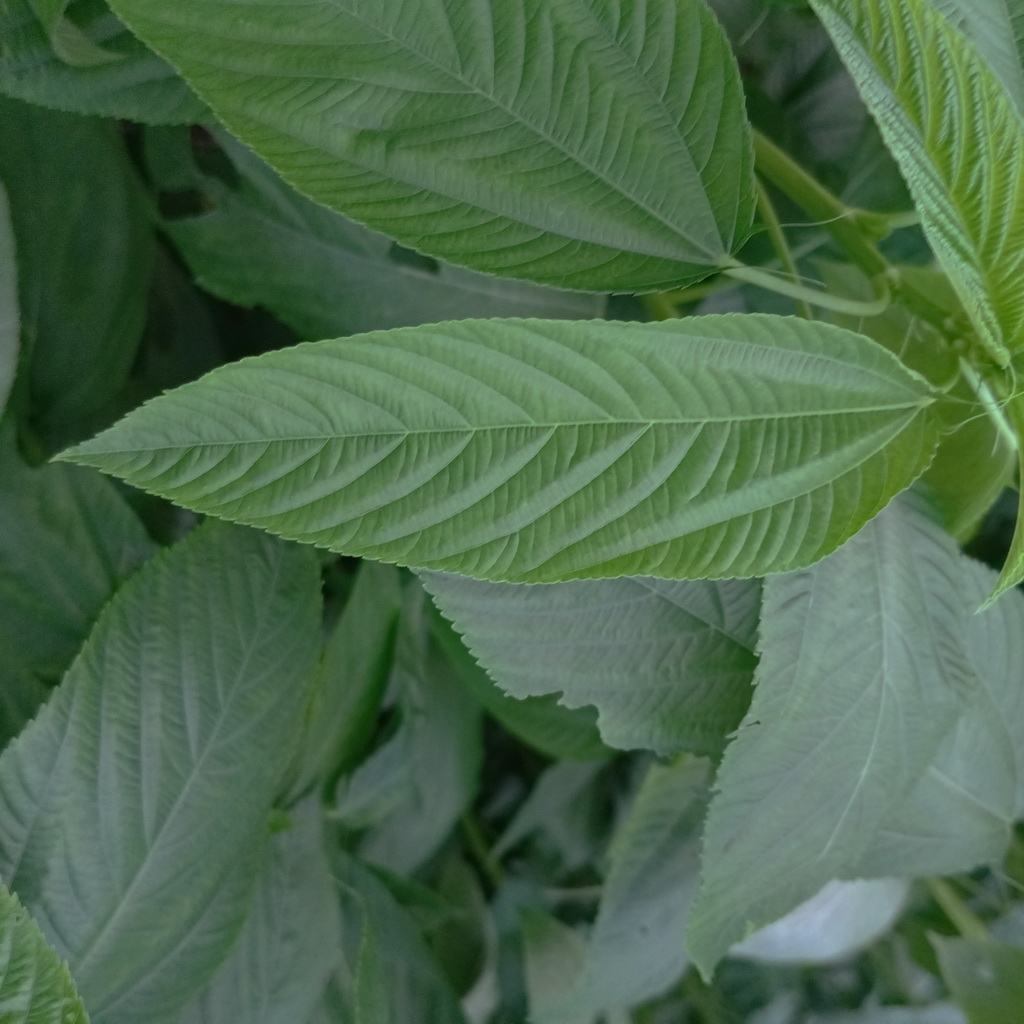
Label: Fresh